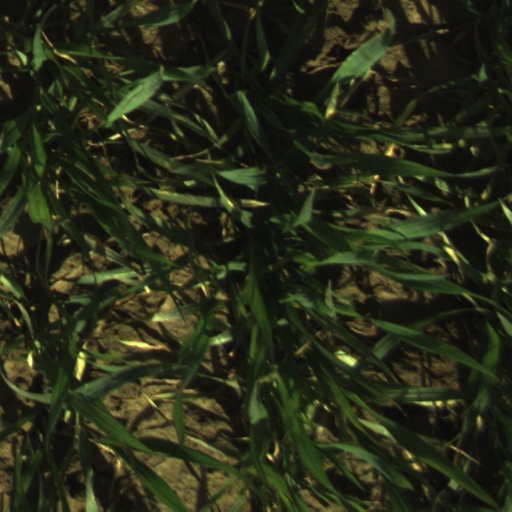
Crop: wheat